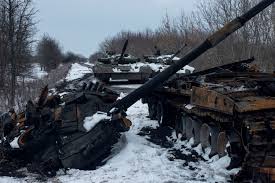
Label: Tank